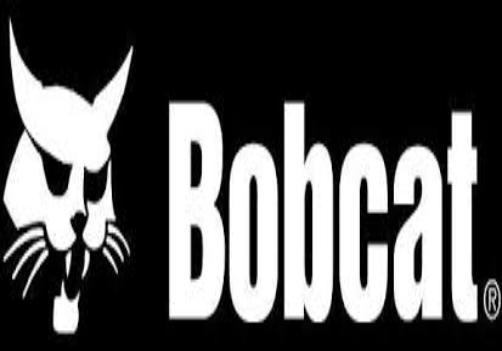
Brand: bobcat
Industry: Transportation